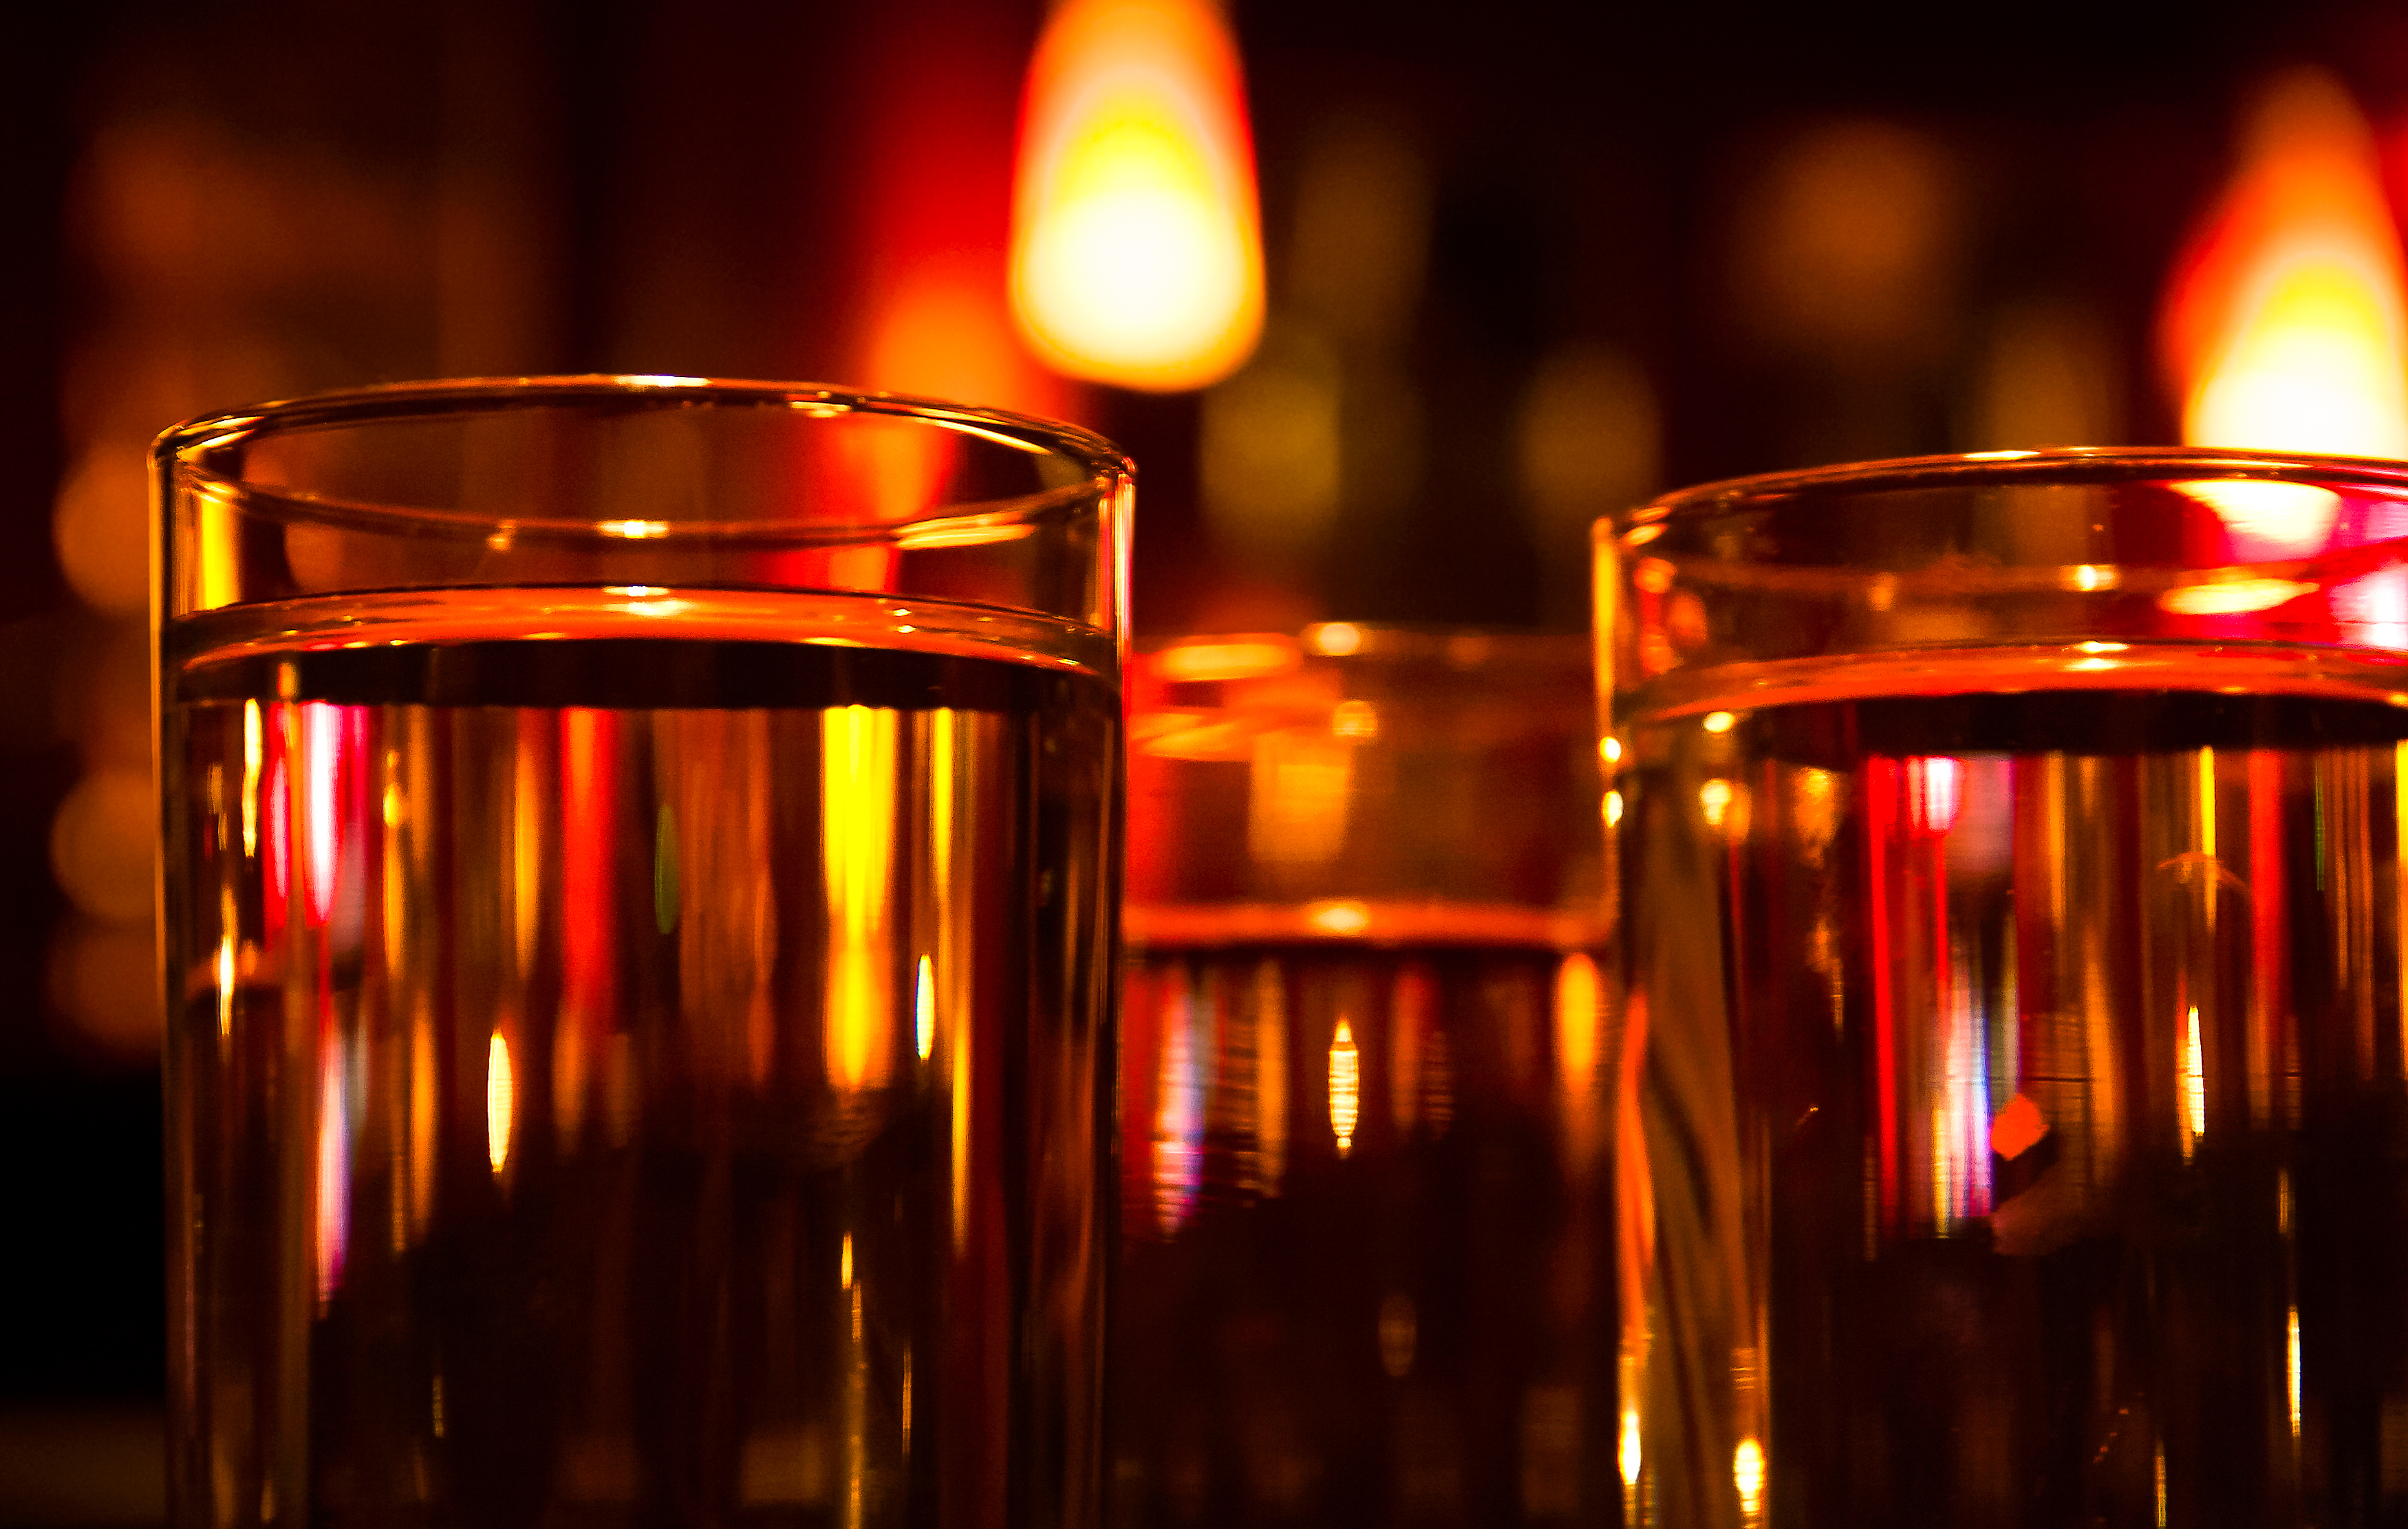
light, night, restaurant, dark, drink, darkness, candle, lighting, glasses, candlelight, msh1213, msh121316